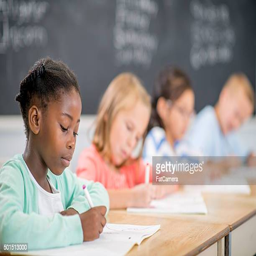
taking a quiz in class